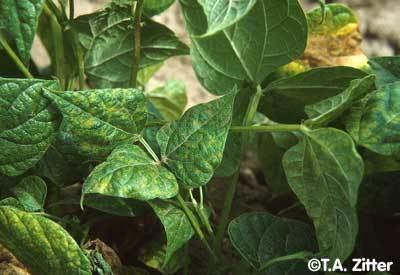
Plant: Soybean
Disease: soybean mosaic